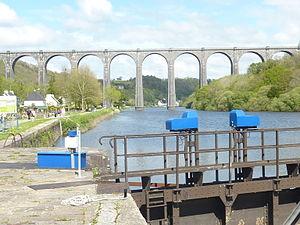
Port-Launay
Châteaulin [ ʃatolɛ̃] est une commune française du département du Finistère, en région Bretagne.